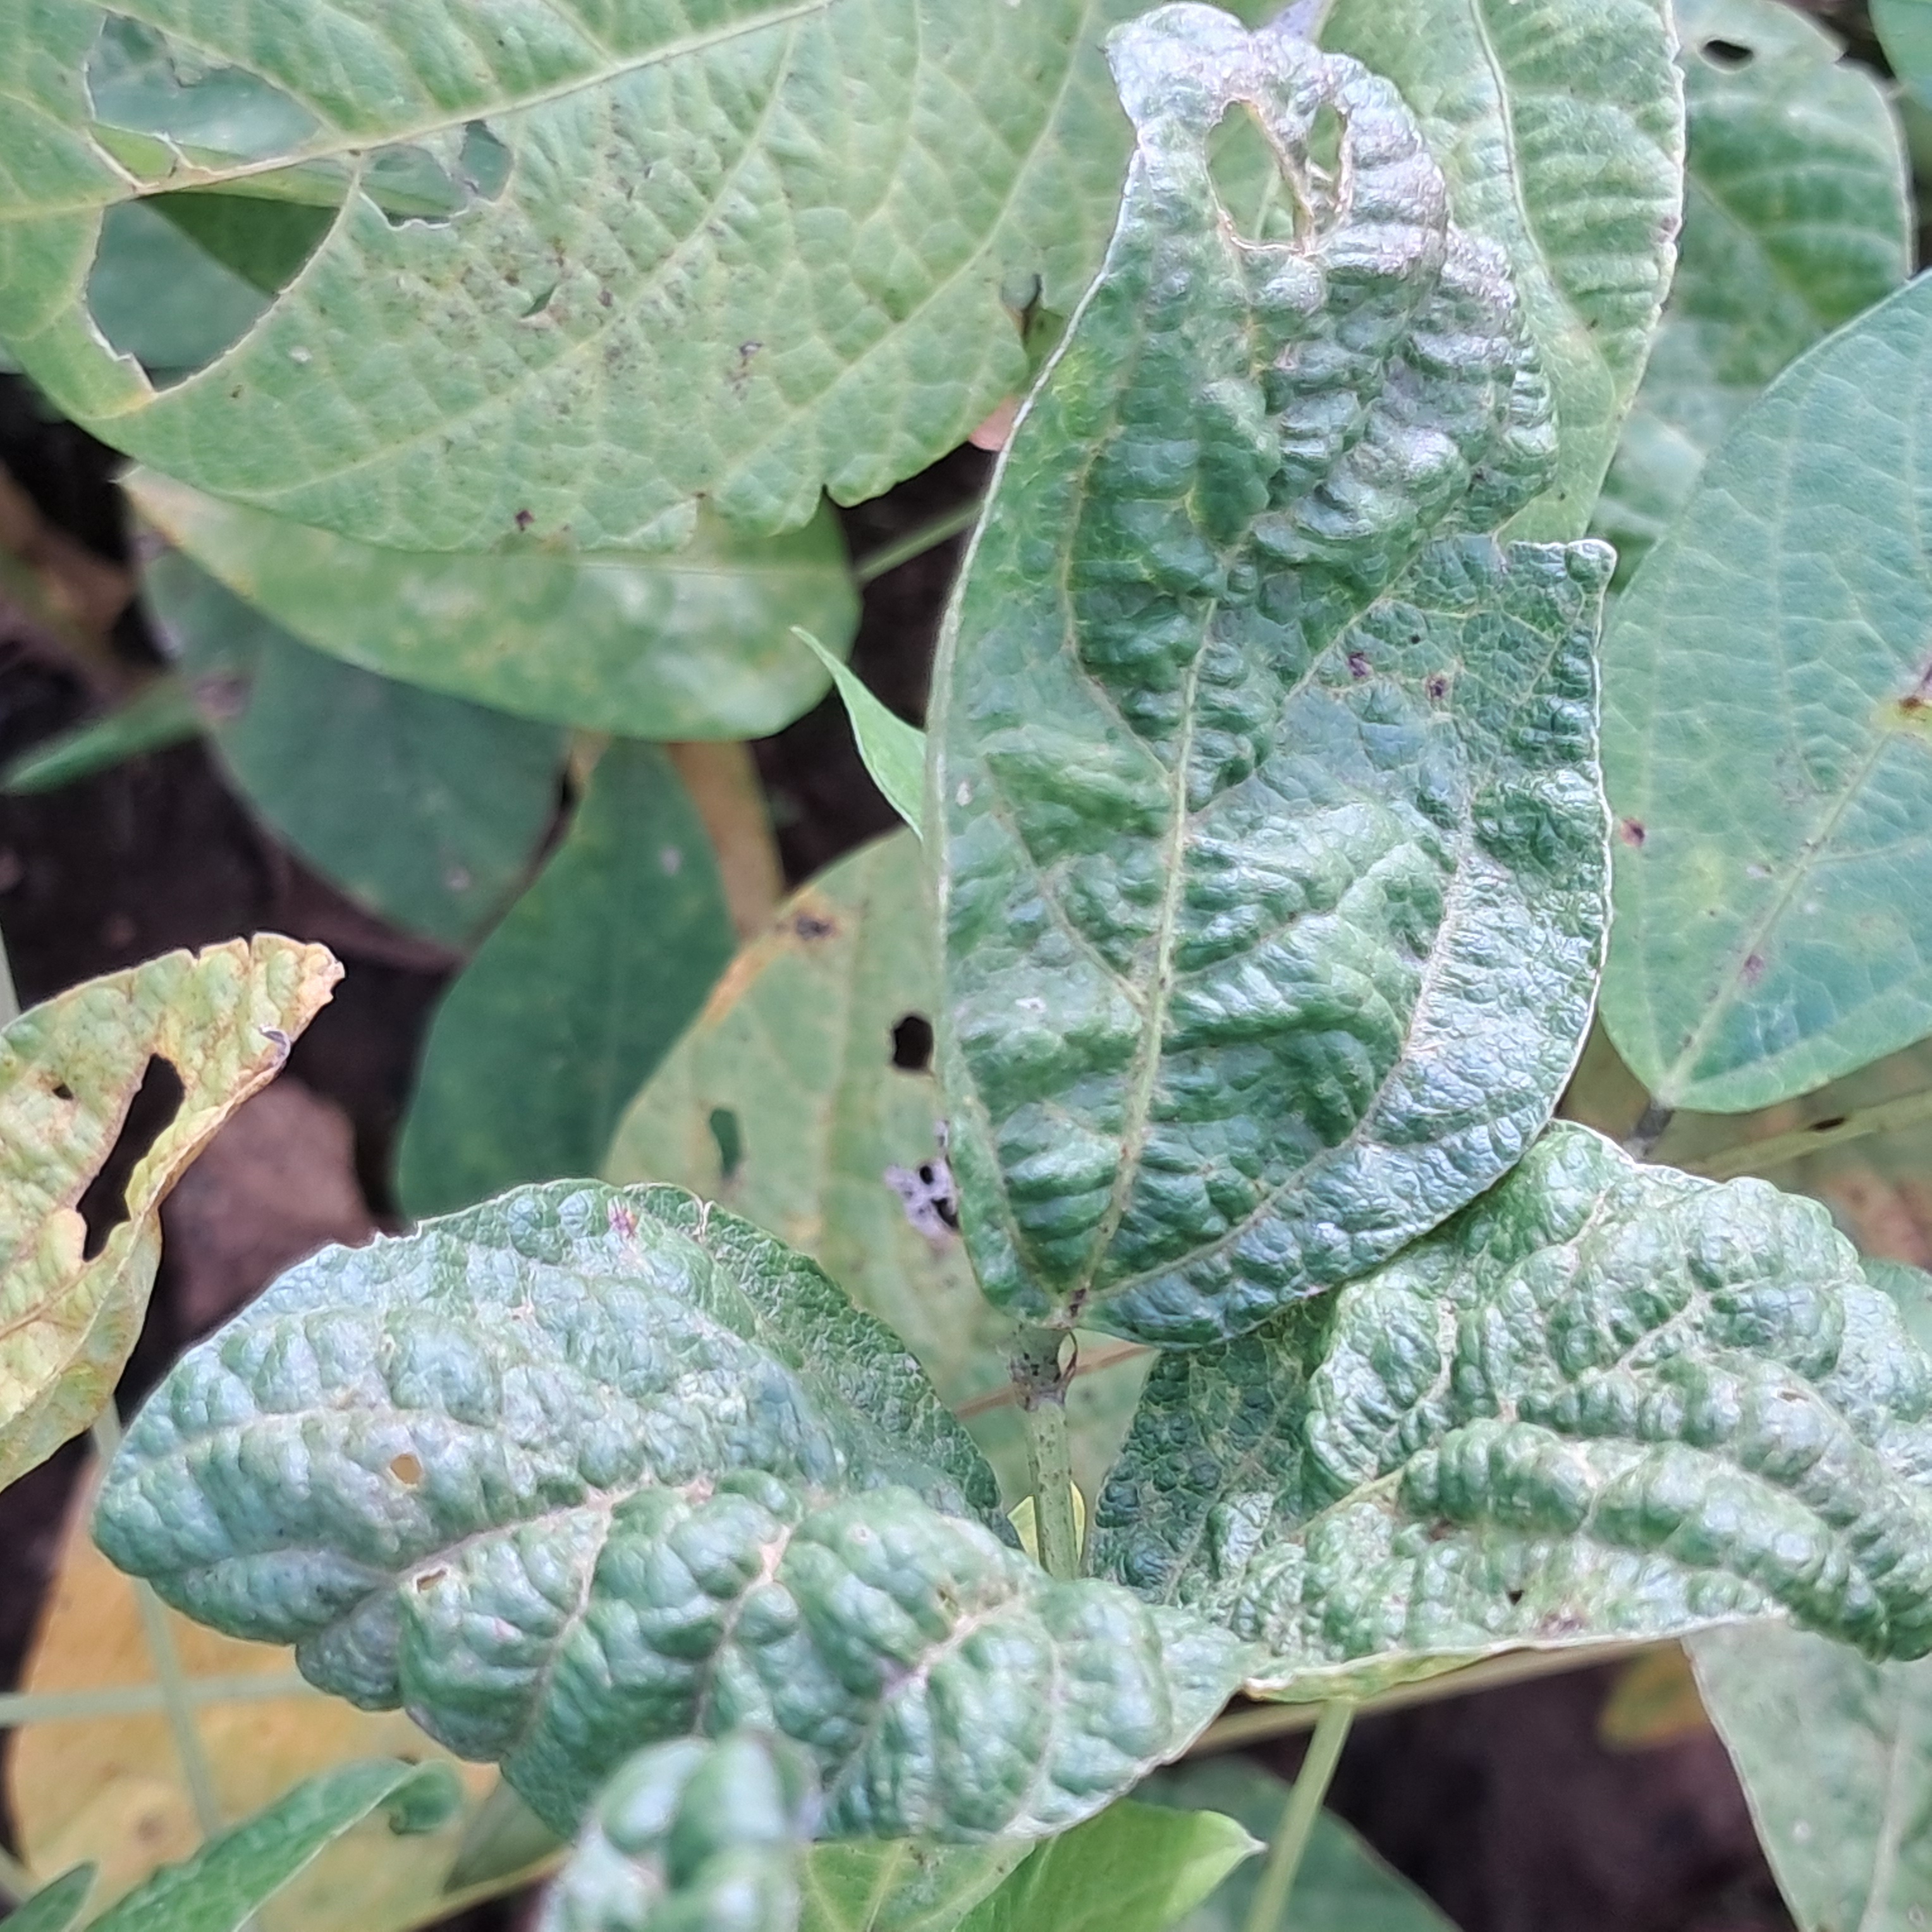
Label: Mosaic